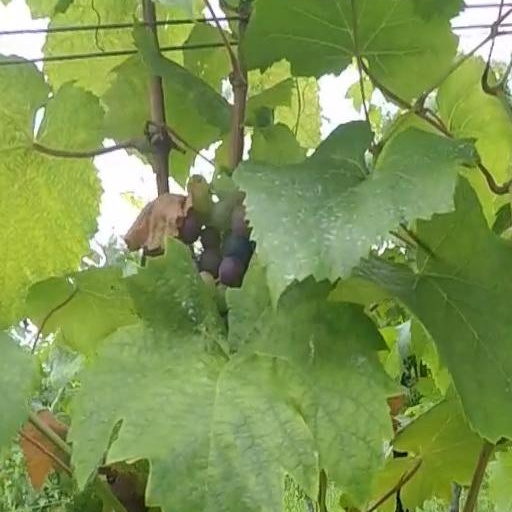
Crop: grape